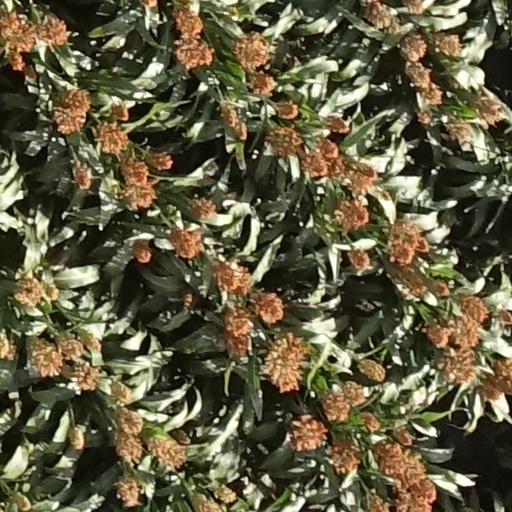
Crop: sorghum